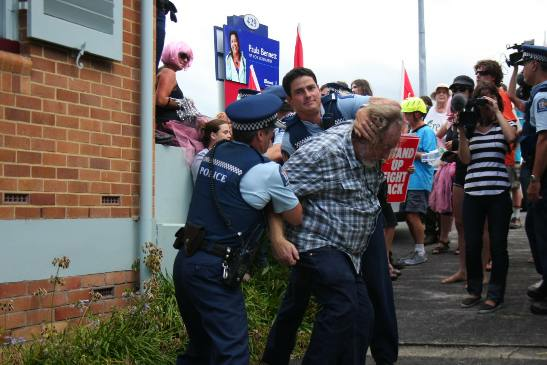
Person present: Yes